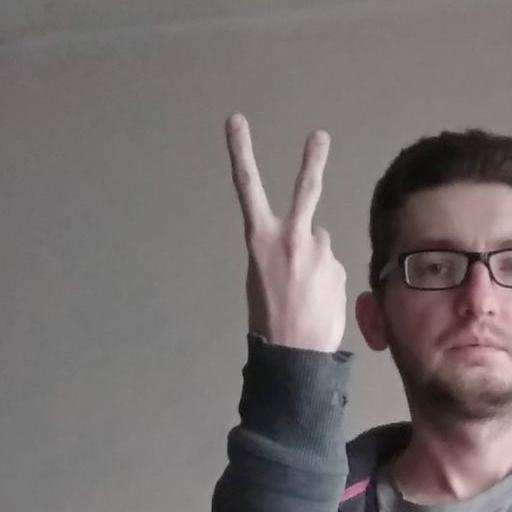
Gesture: peace_inverted